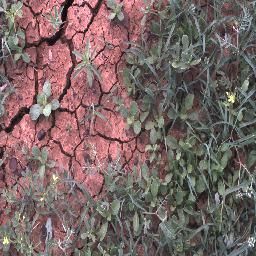
Label: negative